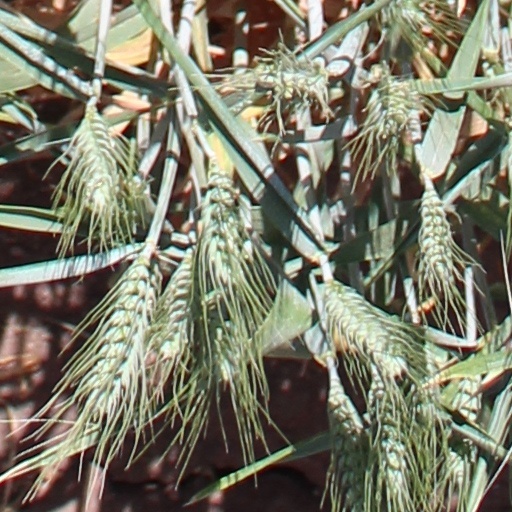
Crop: wheat